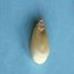
Maize quality: Good